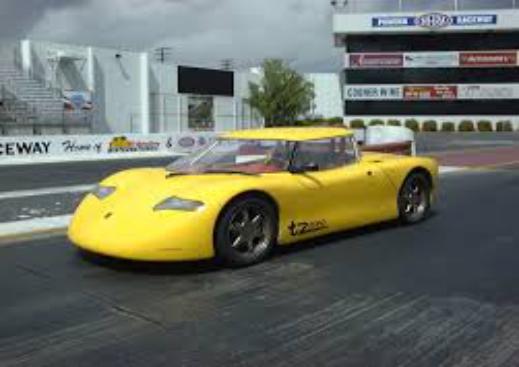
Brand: ac propulsion
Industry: Transportation